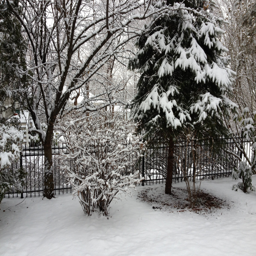
aluminum fence installed in the winter